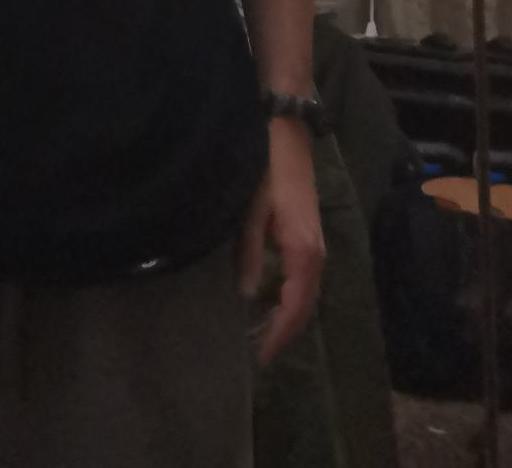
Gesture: no_gesture